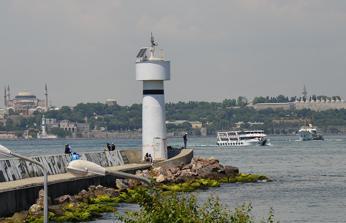
Building: Kadıköy İnciburnu lighthouse
Country: Unknown
Year built: 1977
Lighthouse Kadıköy İnciburnu Feneri Location İnciburnu in Kadıköy , Istanbul, Turkey Coordinates 40°59′33.22″N 29°00′53.57″E / 40.9925611°N 29.0148806°E / 40.9925611; 29.0148806 Tower Constructed 1977 Construction Concrete Height 11 m (36 ft) Shape Conical Markings White Light Focal height 14 m (46 ft) Lens 300mm acrylic Fresnel lens Intensity 35 W Range 13 nmi (24 km; 15 mi) Characteristic White flashing every 4 seconds, 2 seconds long The Kadıköy İnciburnu Feneri (aka Kadıköy Feneri or İnciburnu Feneri ) is a lighthouse located at the head of Kadıköy Harbor's İnciburnu Breakwater on the Anatolian coast of Bosporus ' south entrance, in Kadıköy district of Istanbul , Turkey. It is across from the Ahırkapı Feneri , which is on the Rumelian coast of the strait at a distance of 1.5 nmi (2.8 km; 1.7 mi). A line connecting the two lighthouses marks the southern boundary of the Port of Istanbul. The lighthouse with an 11 m (36 ft) high tower is constructed in concrete and painted white. It went on October 13, 1977, in service. Kadıköy İnciburnu Feneri is equipped with a lantern of type Tideland ML-300 featuring a one-piece acrylic Fresnel lens of 300mm focal length . It is powered by solar energy producing 35 W . At a focal height of 14 m (46 ft), it flashes white 2 seconds long every 4 seconds, which is visible at a range of 13 nmi (24 km; 15 mi) in the Sea of Marmara . References